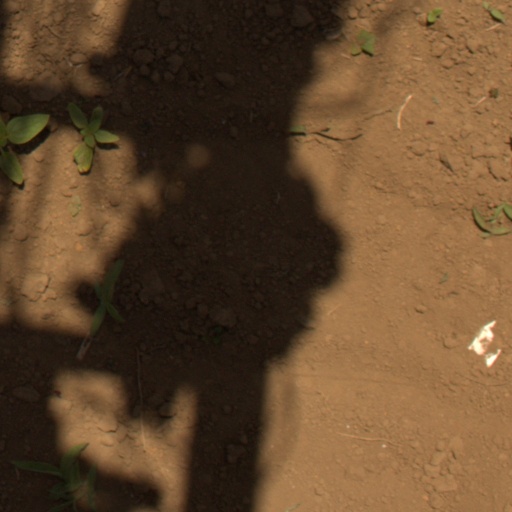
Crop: Jerusalem artichoke